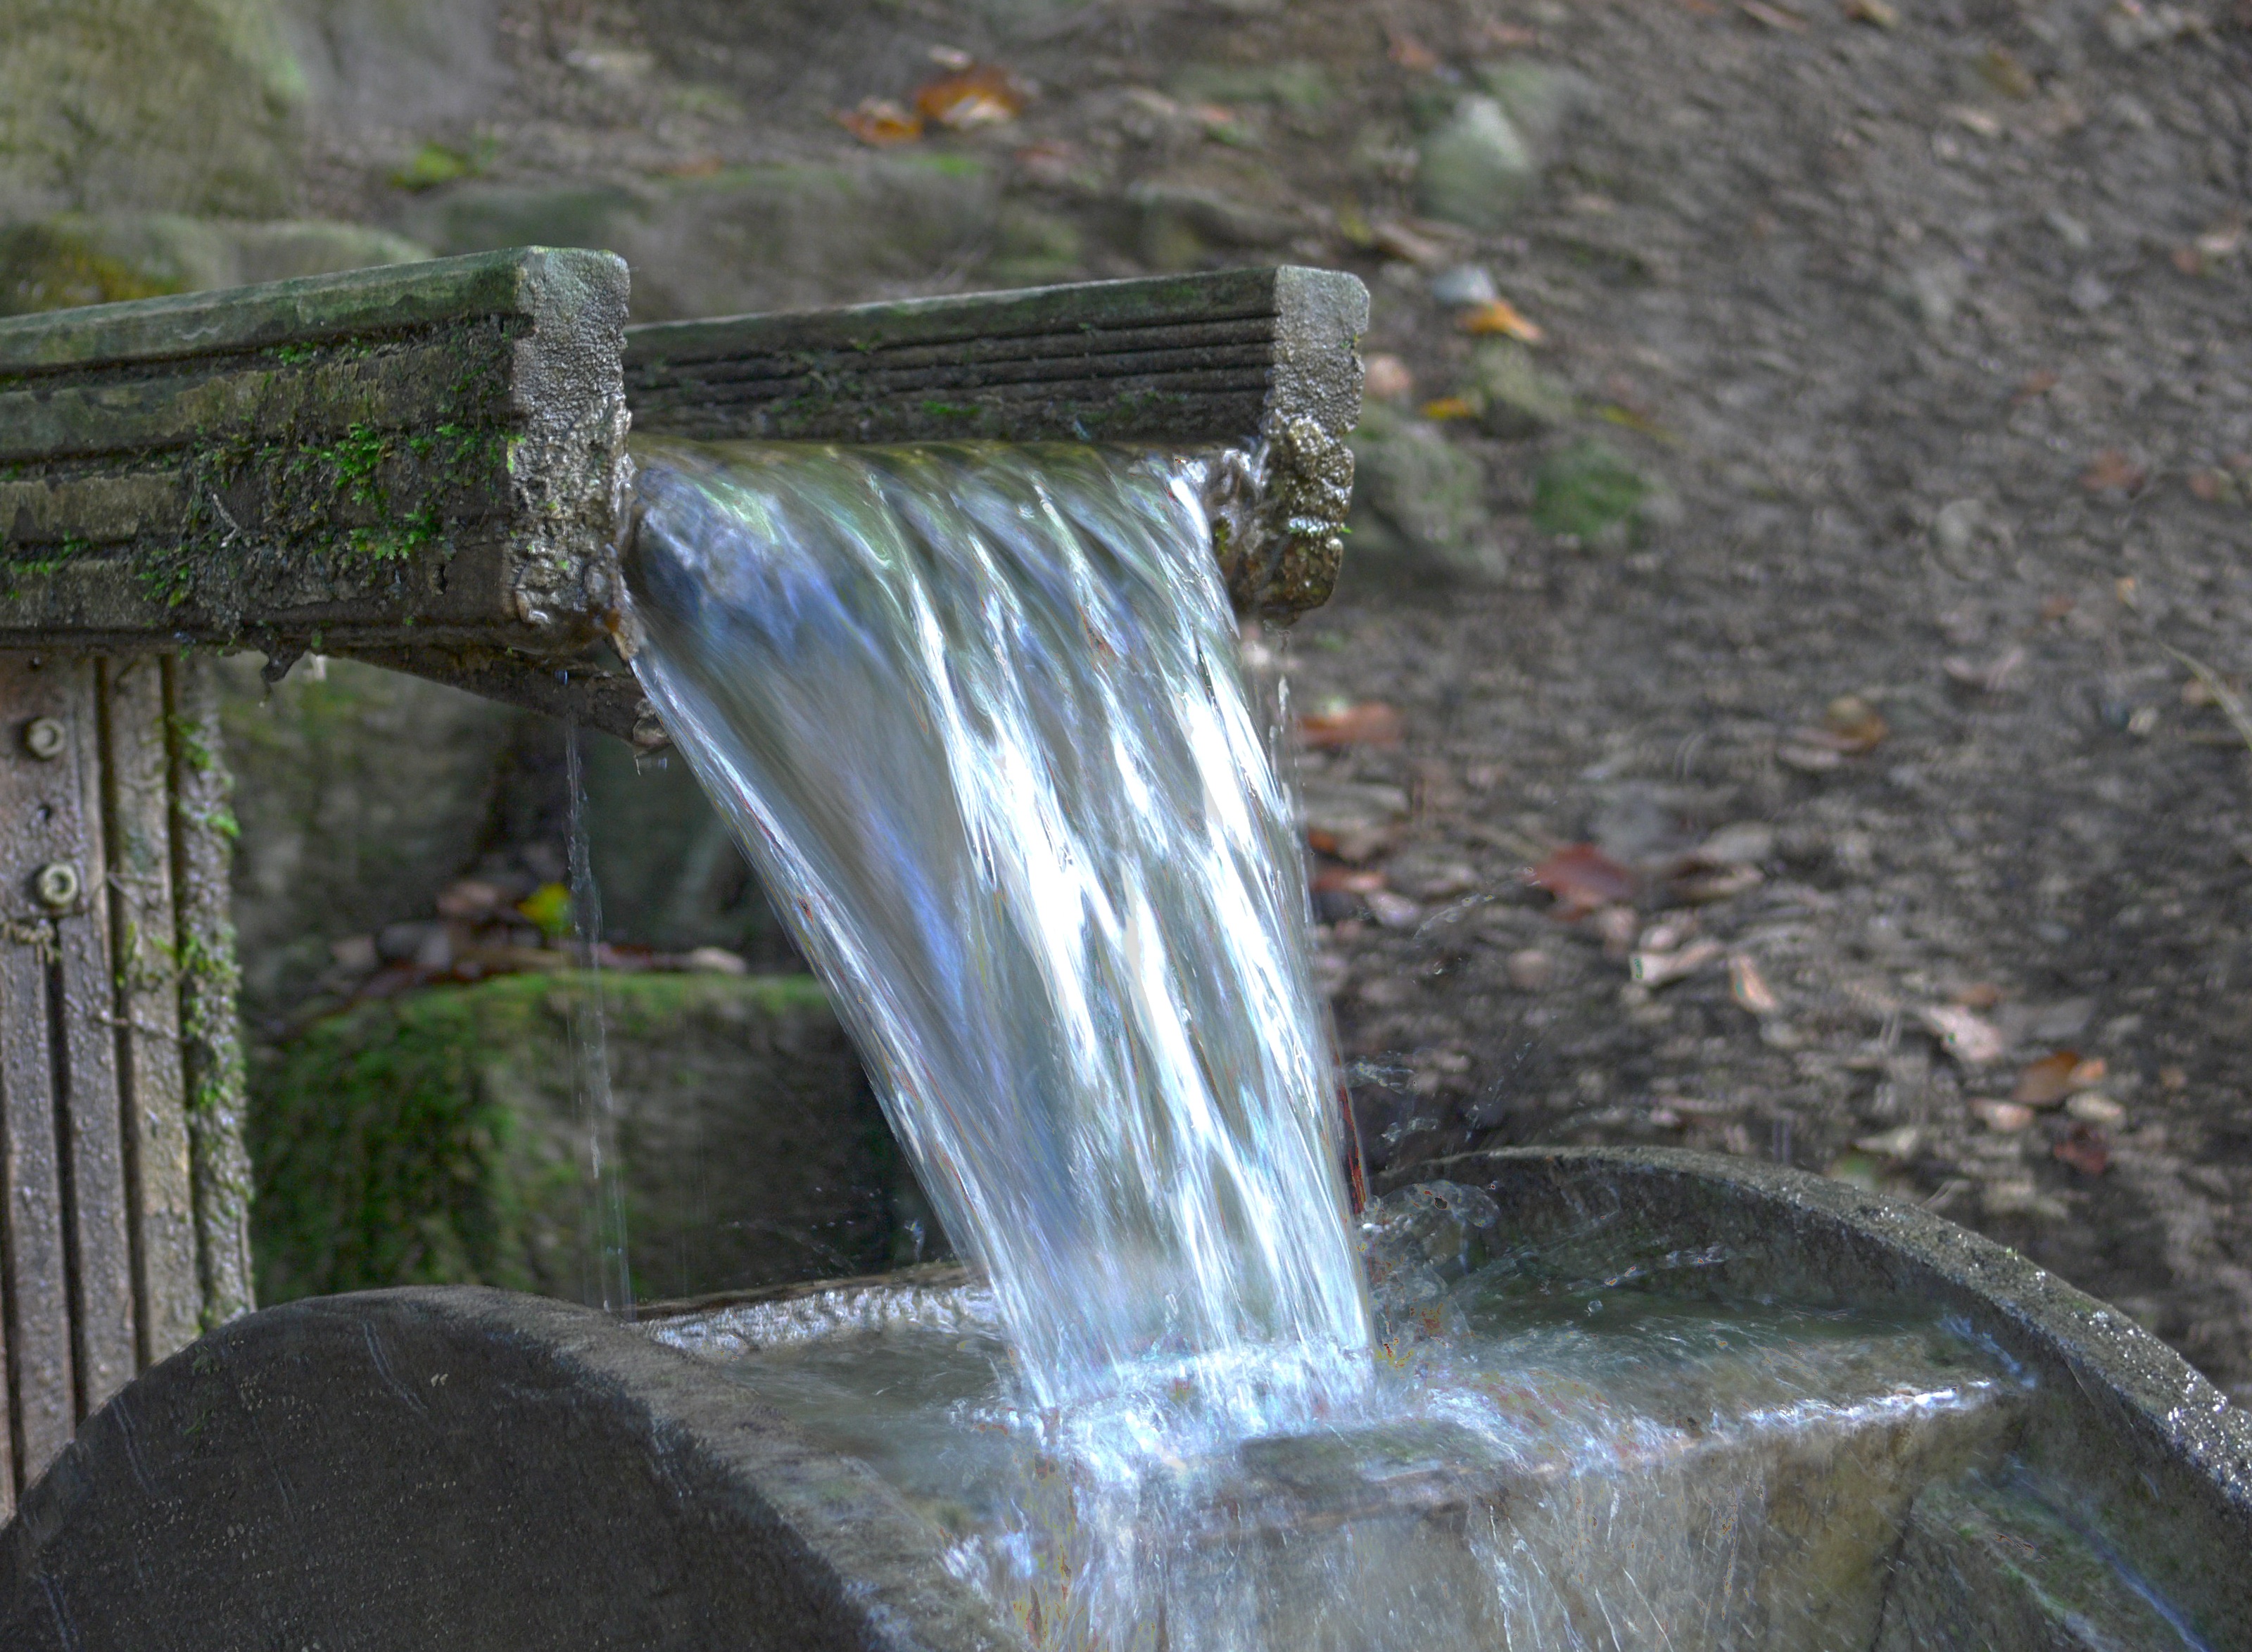
water, rock, waterfall, plant, old, moss, flow, material, bucket, grind, energy, ecology, mill, fountain, turn, channel, renewable energy, bach, water feature, waterwheel, truss, water power, water running, ecologically, water jet, mill wheel